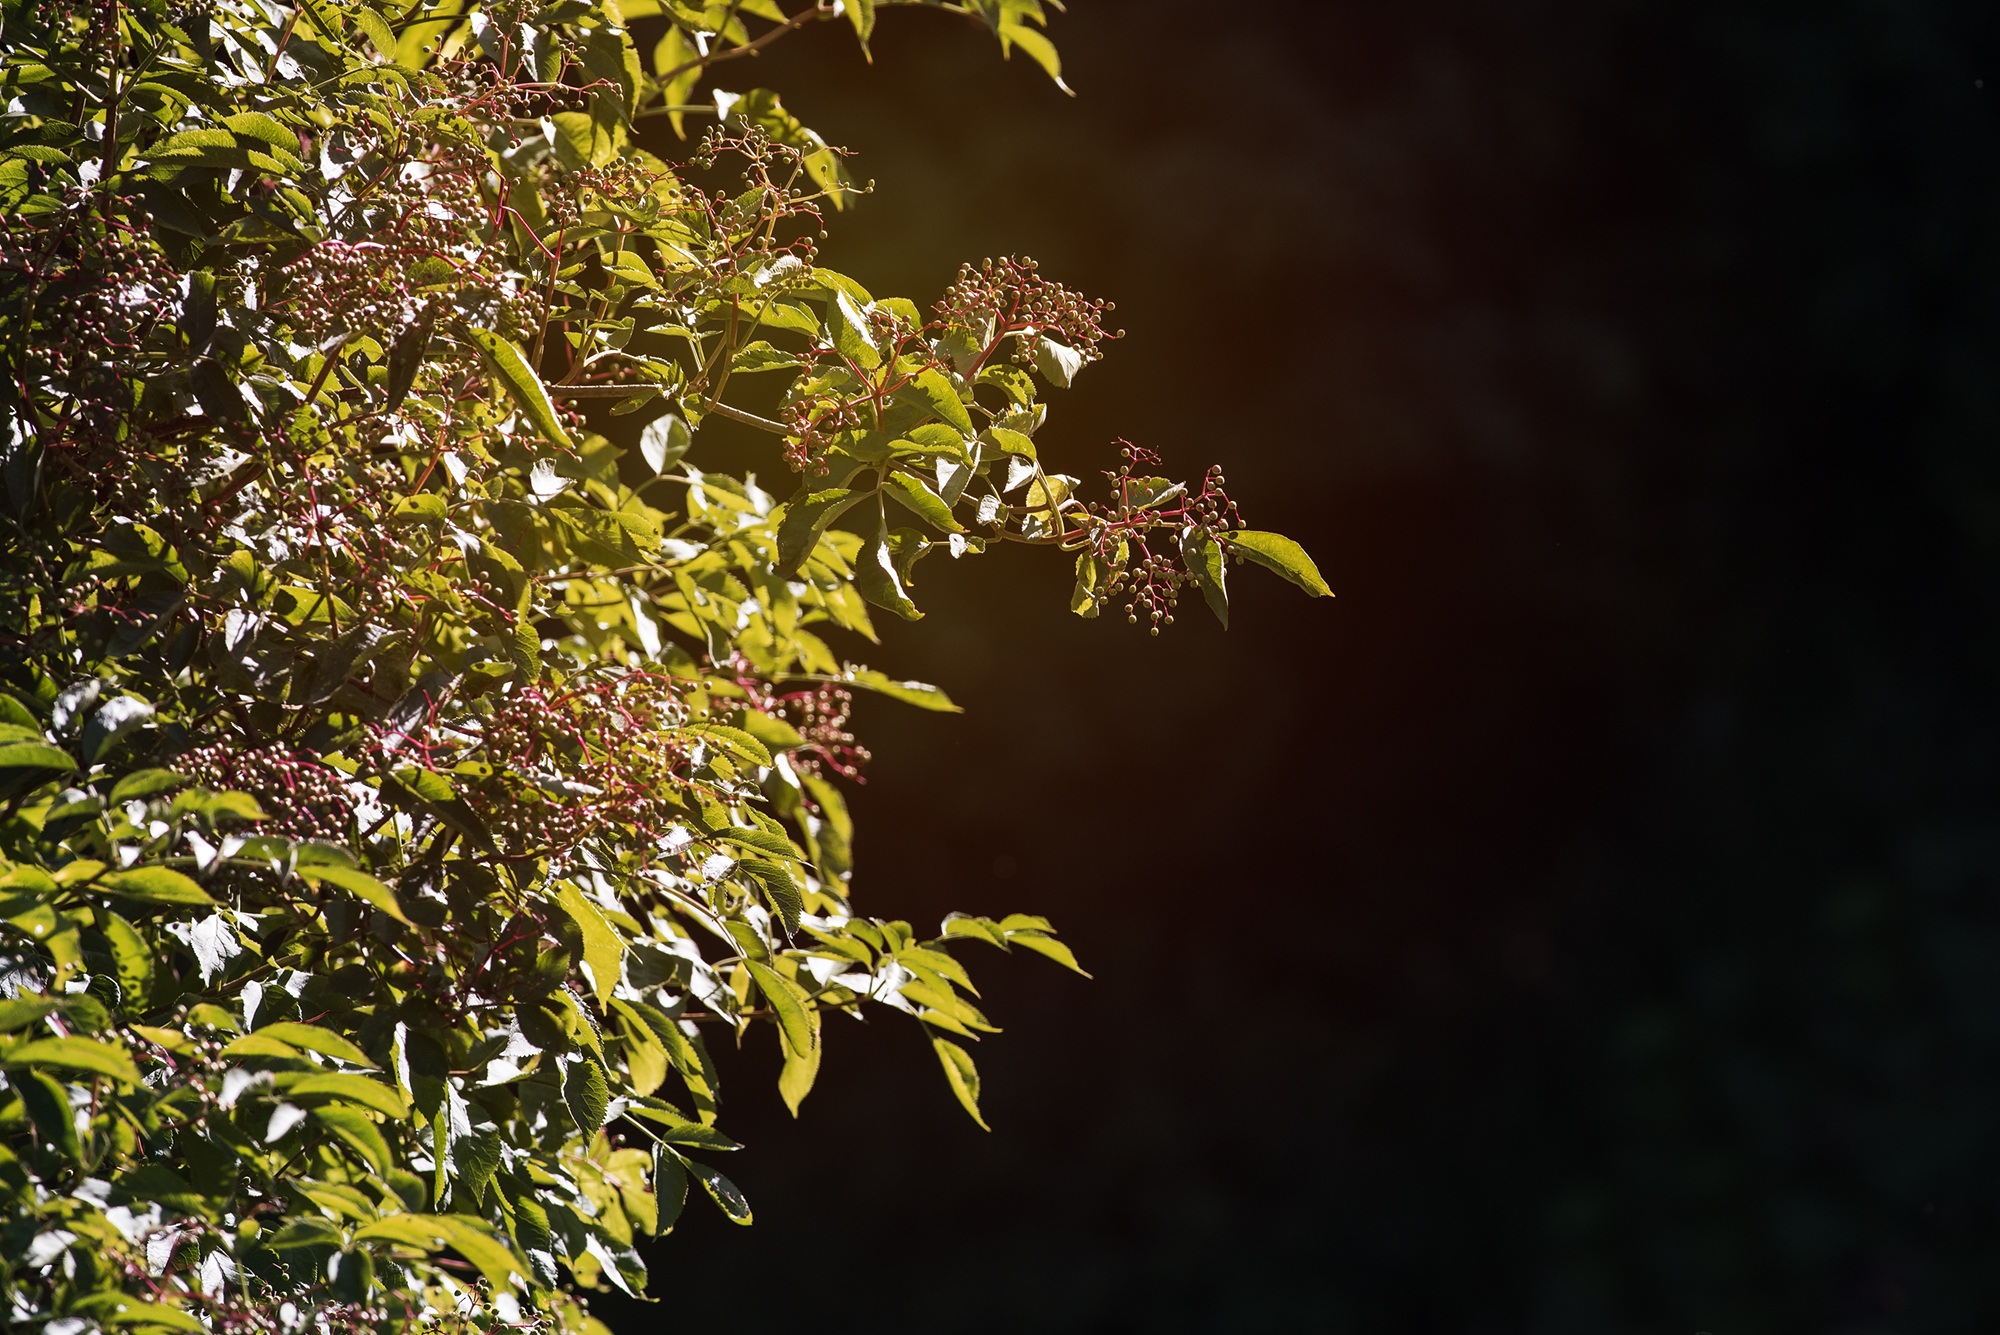
tree, nature, branch, blossom, light, plant, sunlight, leaf, flower, bush, green, autumn, botany, yellow, flora, season, elder, berries, shrub, fruits, late summer, vitamins, immature, macro photography, holder bush, holler, holder, elderberries, unripe berries, woody plant